Nils Arfwidsson

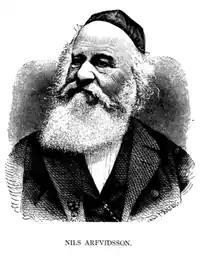
Nils Arfwidsson; Engraving by (1870s)

Nils Arfwidsson (7 May 1802, Gothenburg – 14 April 1880, Stockholm) was a Swedish writer, journalist, and government official.